Ceylan Ertem

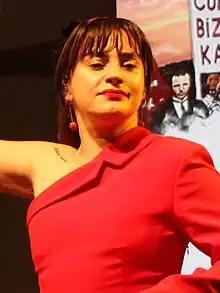
Ertem in 2022

Ceylan Ertem started her musical career by joining the Akhisar Municipality’s children choir. She started learning how to play piano in 1995 and moved to Istanbul in 1999 to continue her musical education. There she attended the Mujdat Gezen Art Academy and studied Western Music for 2 years. Then she enrolled in the Musicology department of Yıldız Technical University for her bachelor degree.